Kansalaisliitto

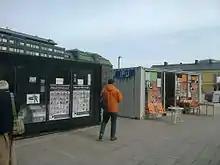
Independence Party campaigning in the 2015 Finnish parliamentary election

Kansalaisliitto (formerly Independence Party (IPU) is a de-registered Eurosceptic political party in Finland. It was founded on 17 July 1994 as Alliance for Free Finland. The party supports Finland’s membership in the European Economic Area, however it is against its membership in the European Union and the Eurozone. The party opposes Finland’s membership in NATO.